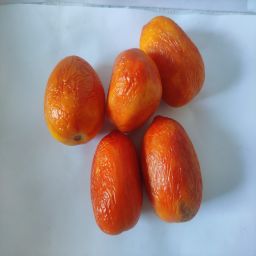
Crop: Tomato
Quality: Old